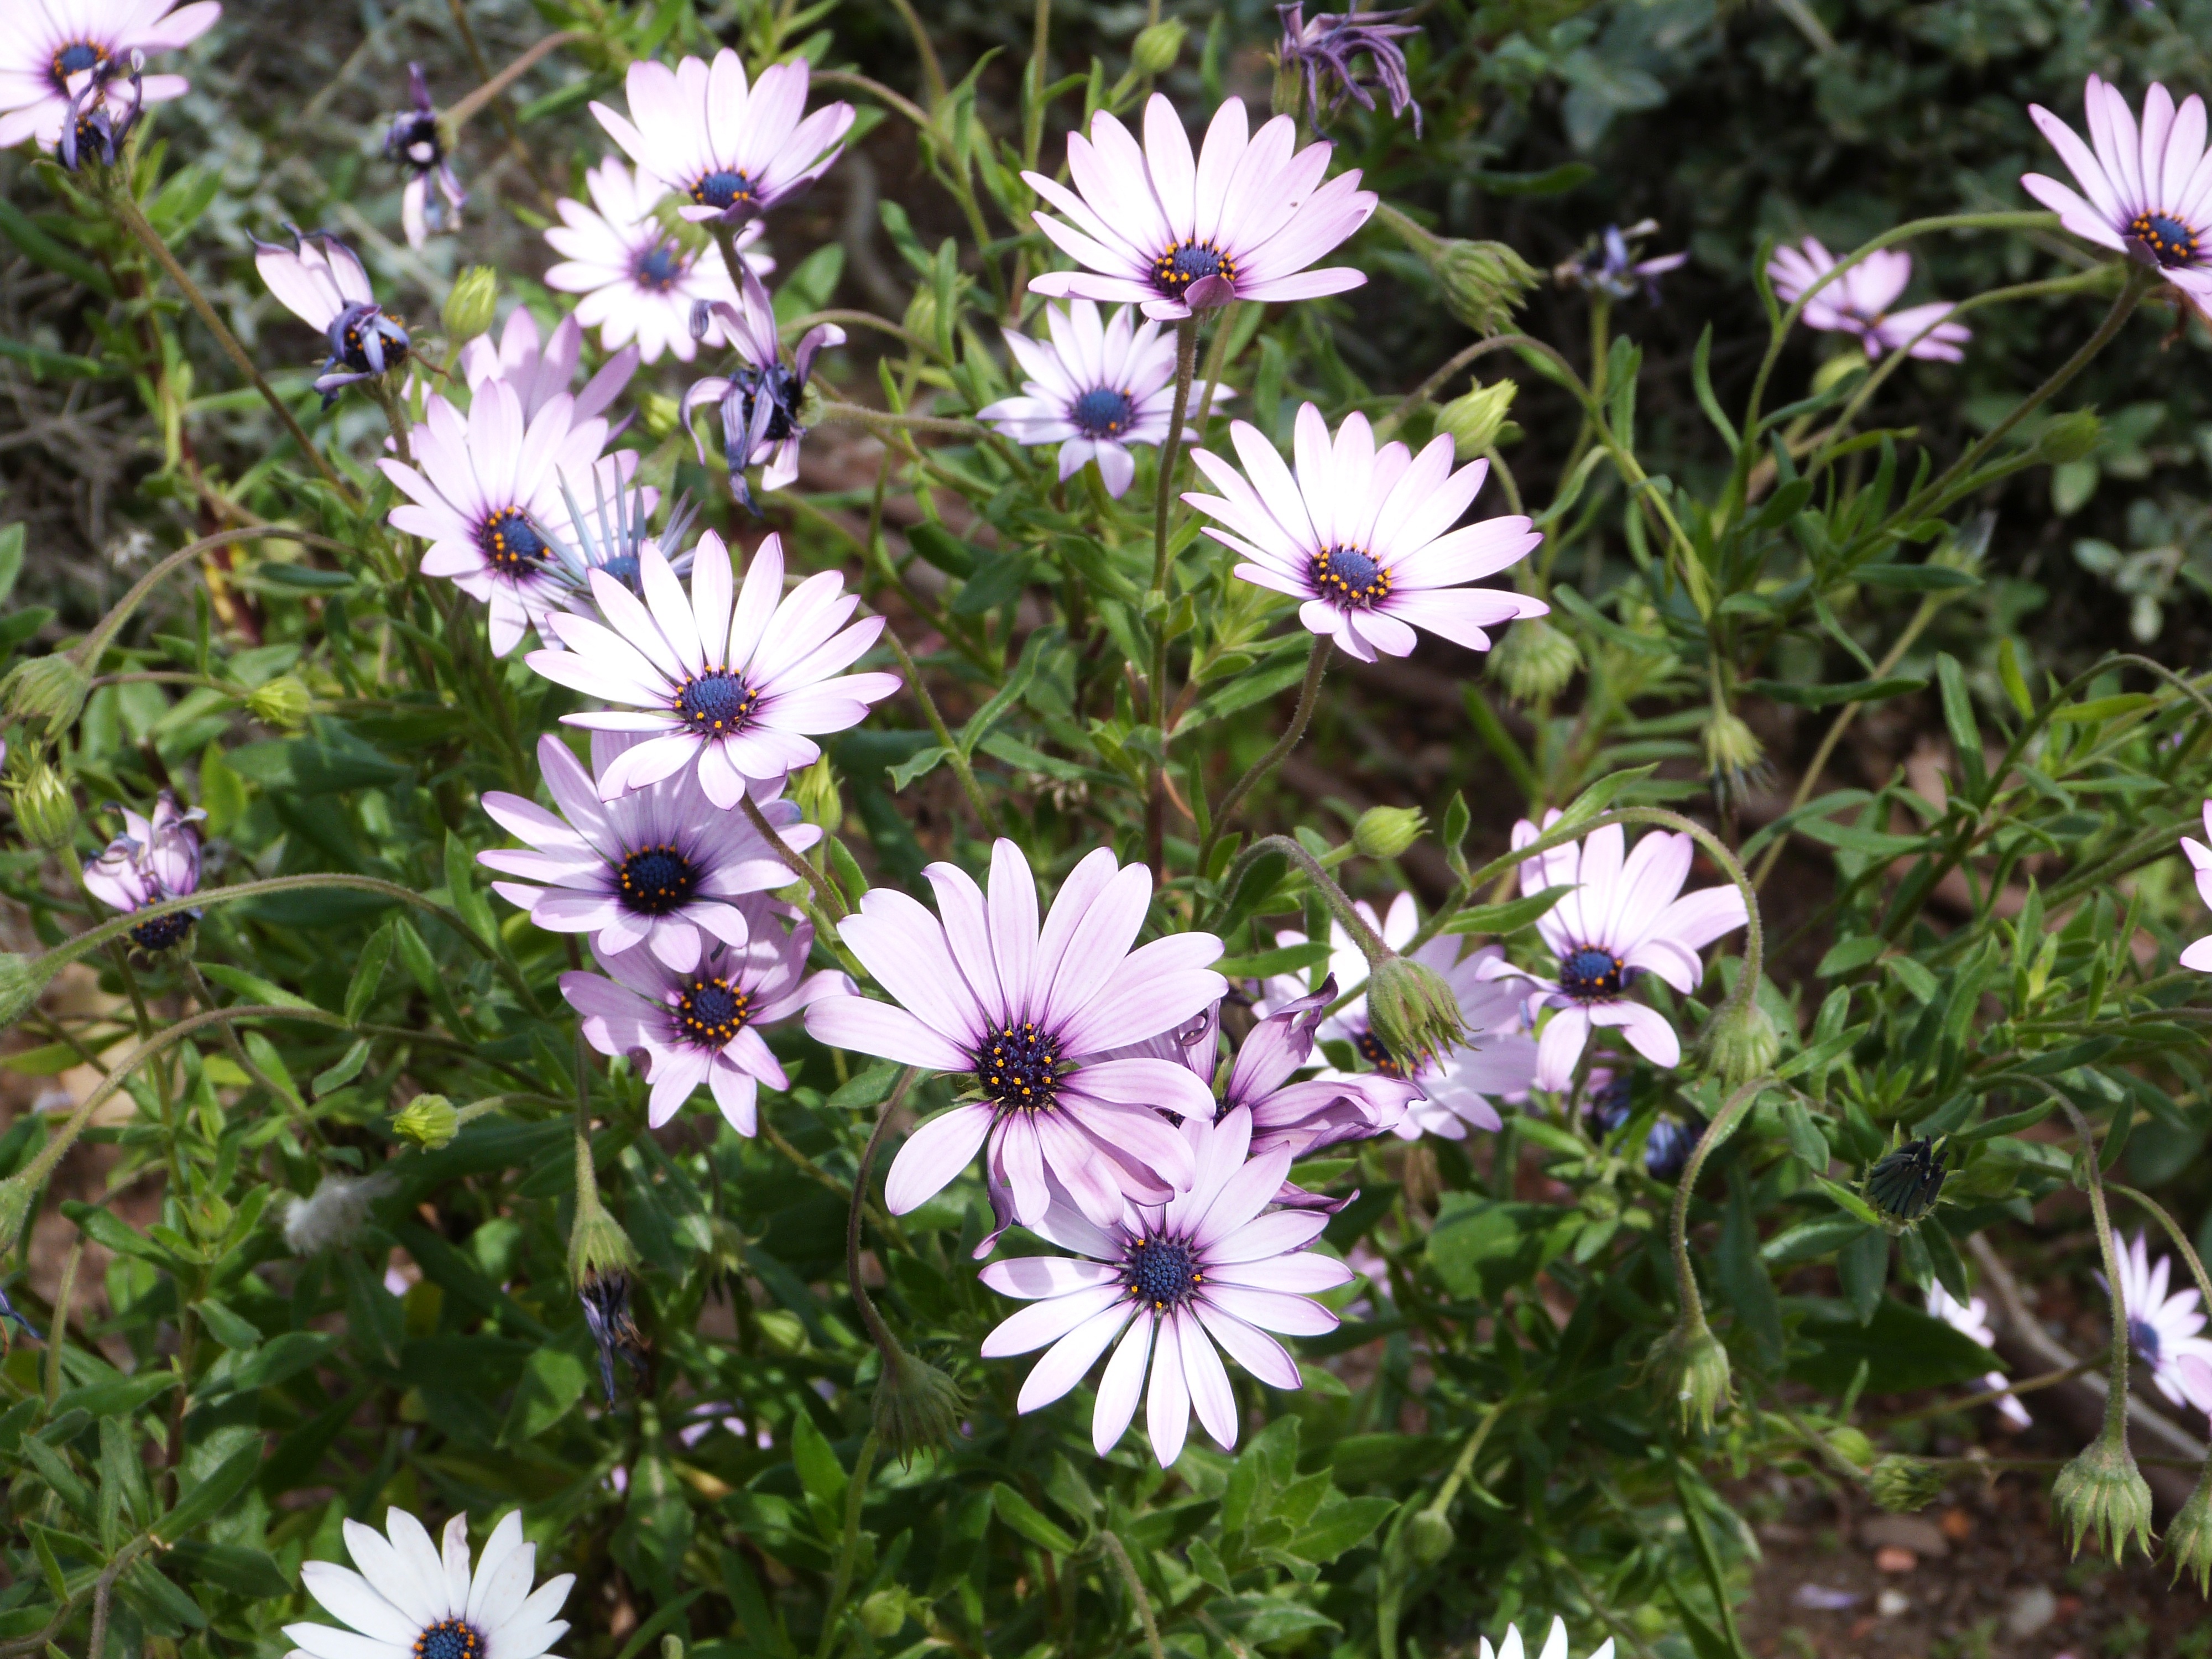
nature, plant, flower, daisy, food, spring, green, herb, produce, vegetable, botany, garden, flora, wildflower, flowers, colors, petals, aster, chicory, margaritas, flowering plant, daisy family, mallow, beauty of nature, annual plant, land plant, marguerite daisy, leaf vegetable, pink family